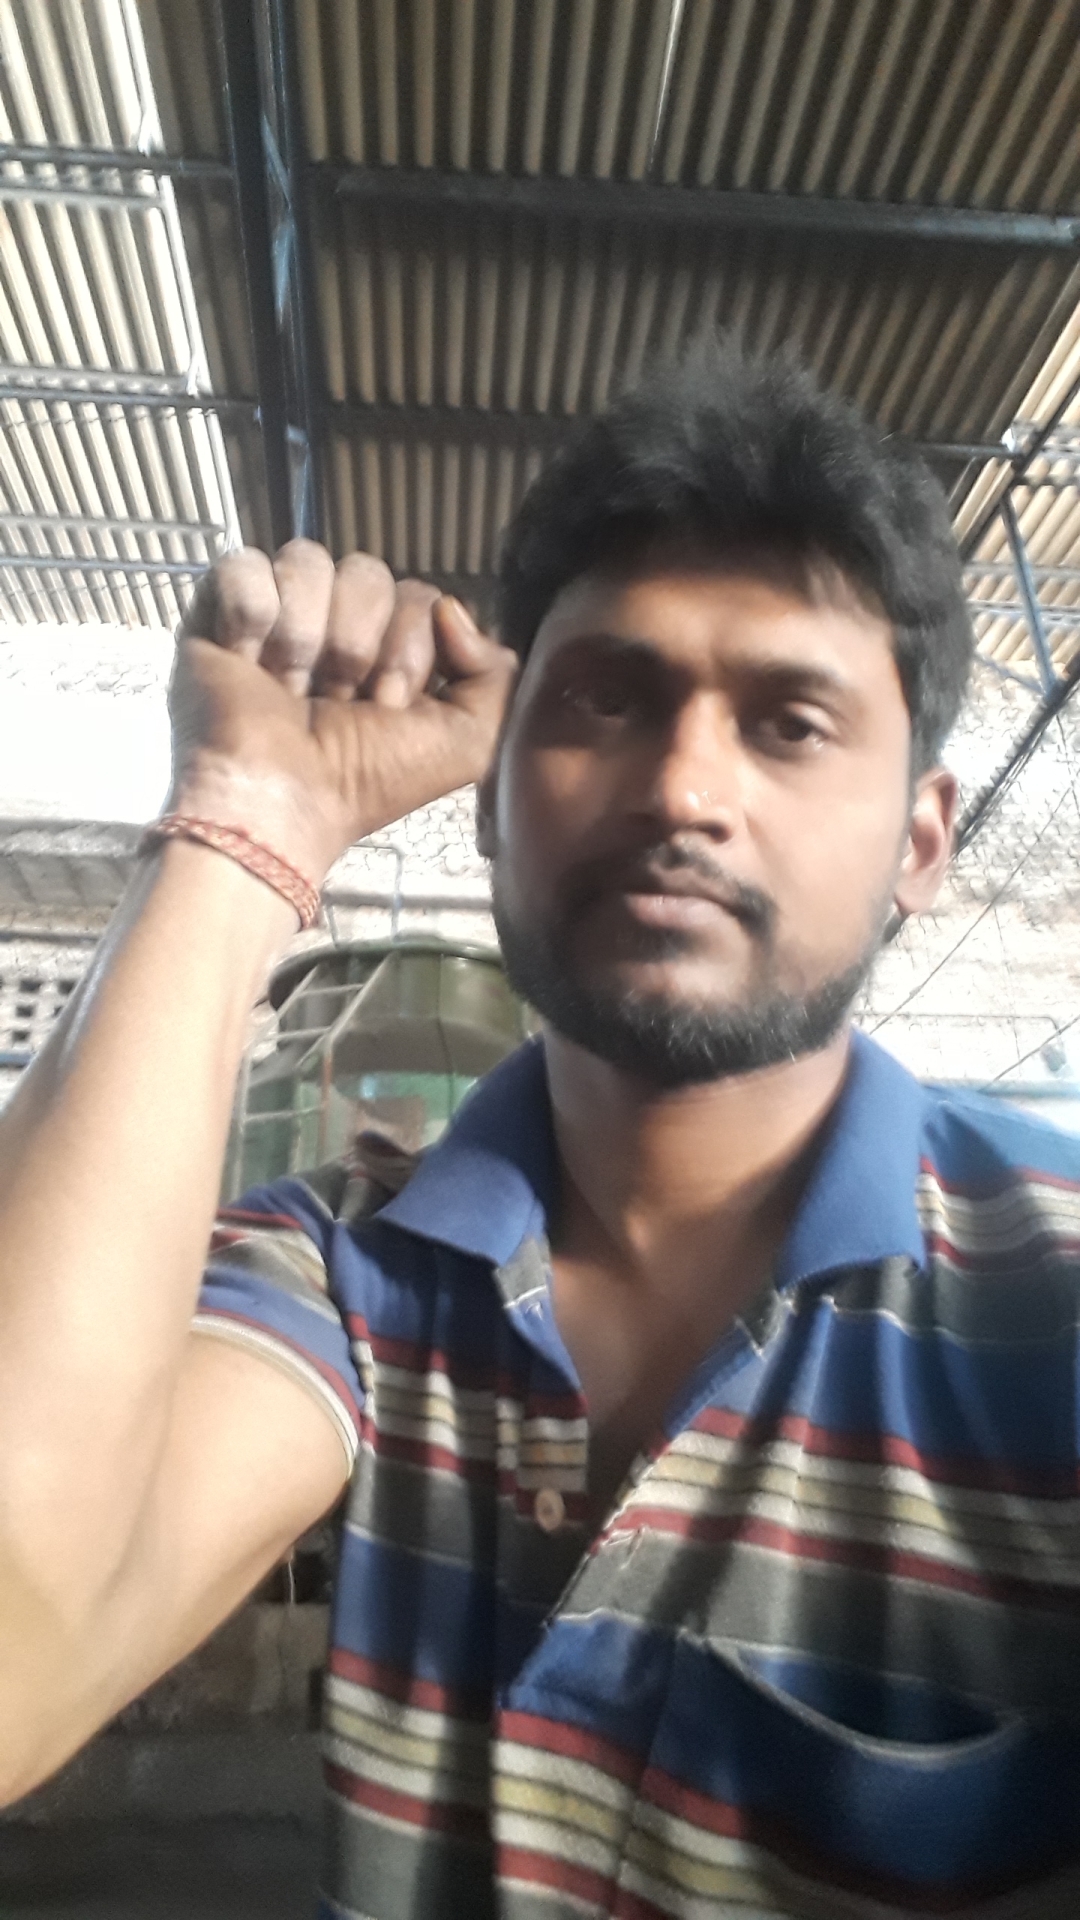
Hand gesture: fist